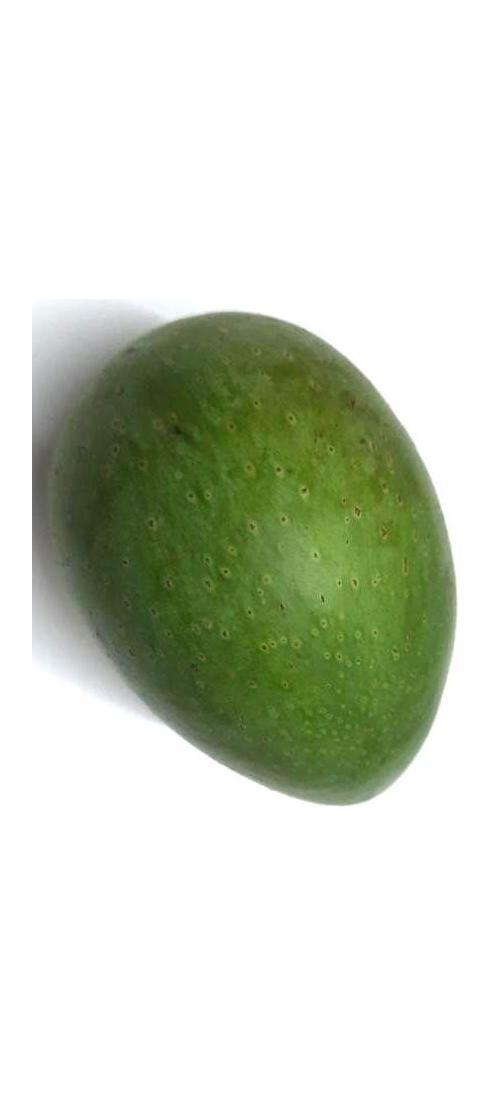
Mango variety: Ashshina Zhinuk